Engaku-ji

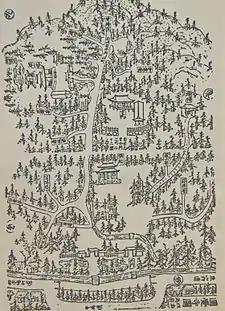
Drawing of Engaku-ji from the "Shinpen Kamakurashi"

The temple was founded in 1282 by a Chinese Zen monk Mugaku Sōgen (1226-1286) at the request of the then ruler of Japan, the regent Hōjō Tokimune after he had repelled a Mongolian invasion in the period 1274 to 1281. Tokimune had a long-standing commitment to Zen and the temple was intended to honour those of both sides who died in the war, as well as serving as a centre from which the influence of Zen could be spread. According to the records of the time, when building work started a copy of the Sutra of Perfect Enlightenment (in Japanese, "engaku-kyō" 円覚経) was dug out of the hillside in a stone chest during the initial building works, giving its name to the temple.